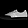
Label: Sneaker